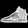
Label: Sneaker